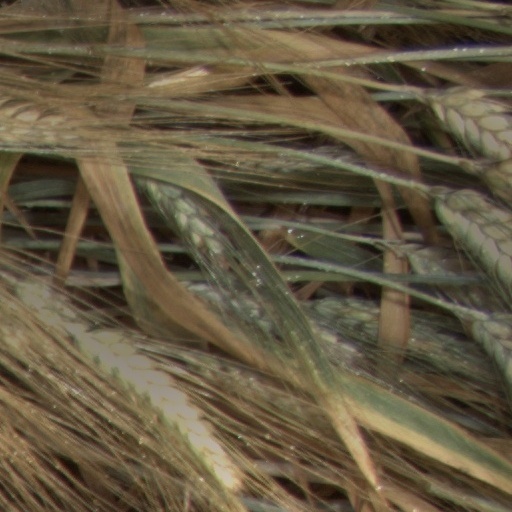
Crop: wheat